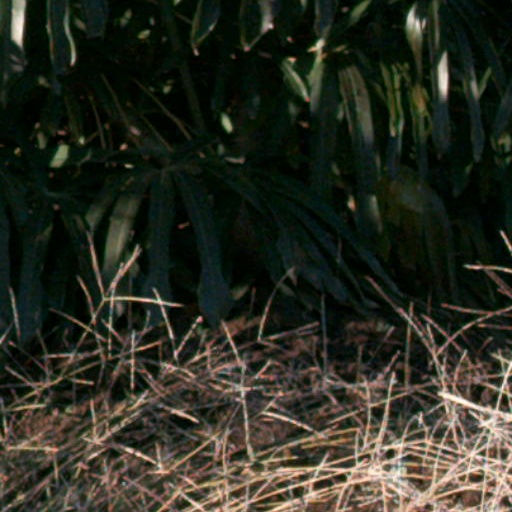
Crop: cassava